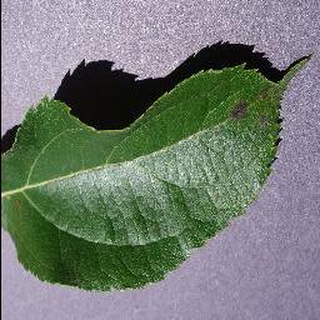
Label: apple_apple_scab